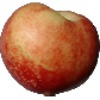
Label: nectarine